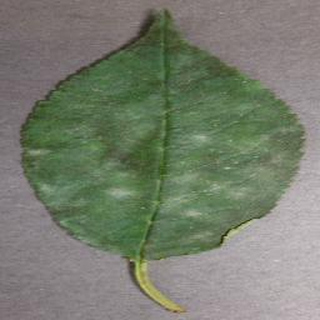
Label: cherry_powdery_mildew